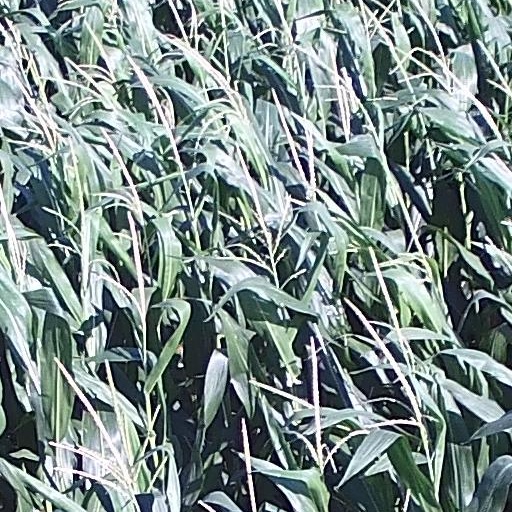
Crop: maize; corn